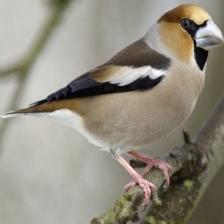
Species: HAWFINCH
Scientific name: COCCOTHRAUSTES COCCOTHRAUSTES